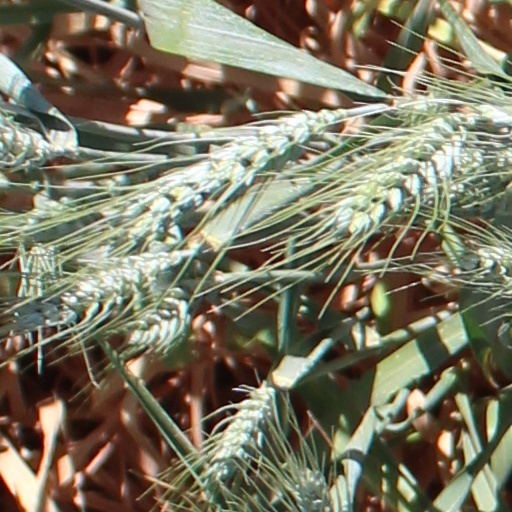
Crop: wheat